Afanasy Seredin-Sabatin

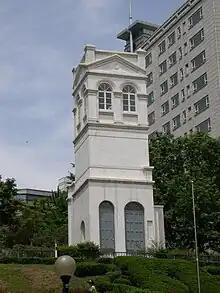
The first Russian Legation remains known as King's refuge in Russian Legation

According to curator at Cultural Heritage Administration (CHA) of South Korea, only two buildings in Korea can be confirmed as achievement of Afanasy Seredin-Sabatin.